Imtihaan (1949 film)

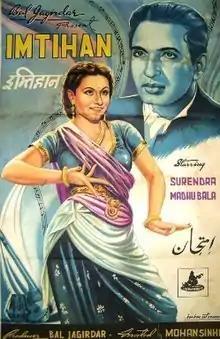

Imtihaan is a 1949 Bollywood Hindi romantic drama film directed by Mohan Sinha and starring Madhubala and Surendra in lead roles.